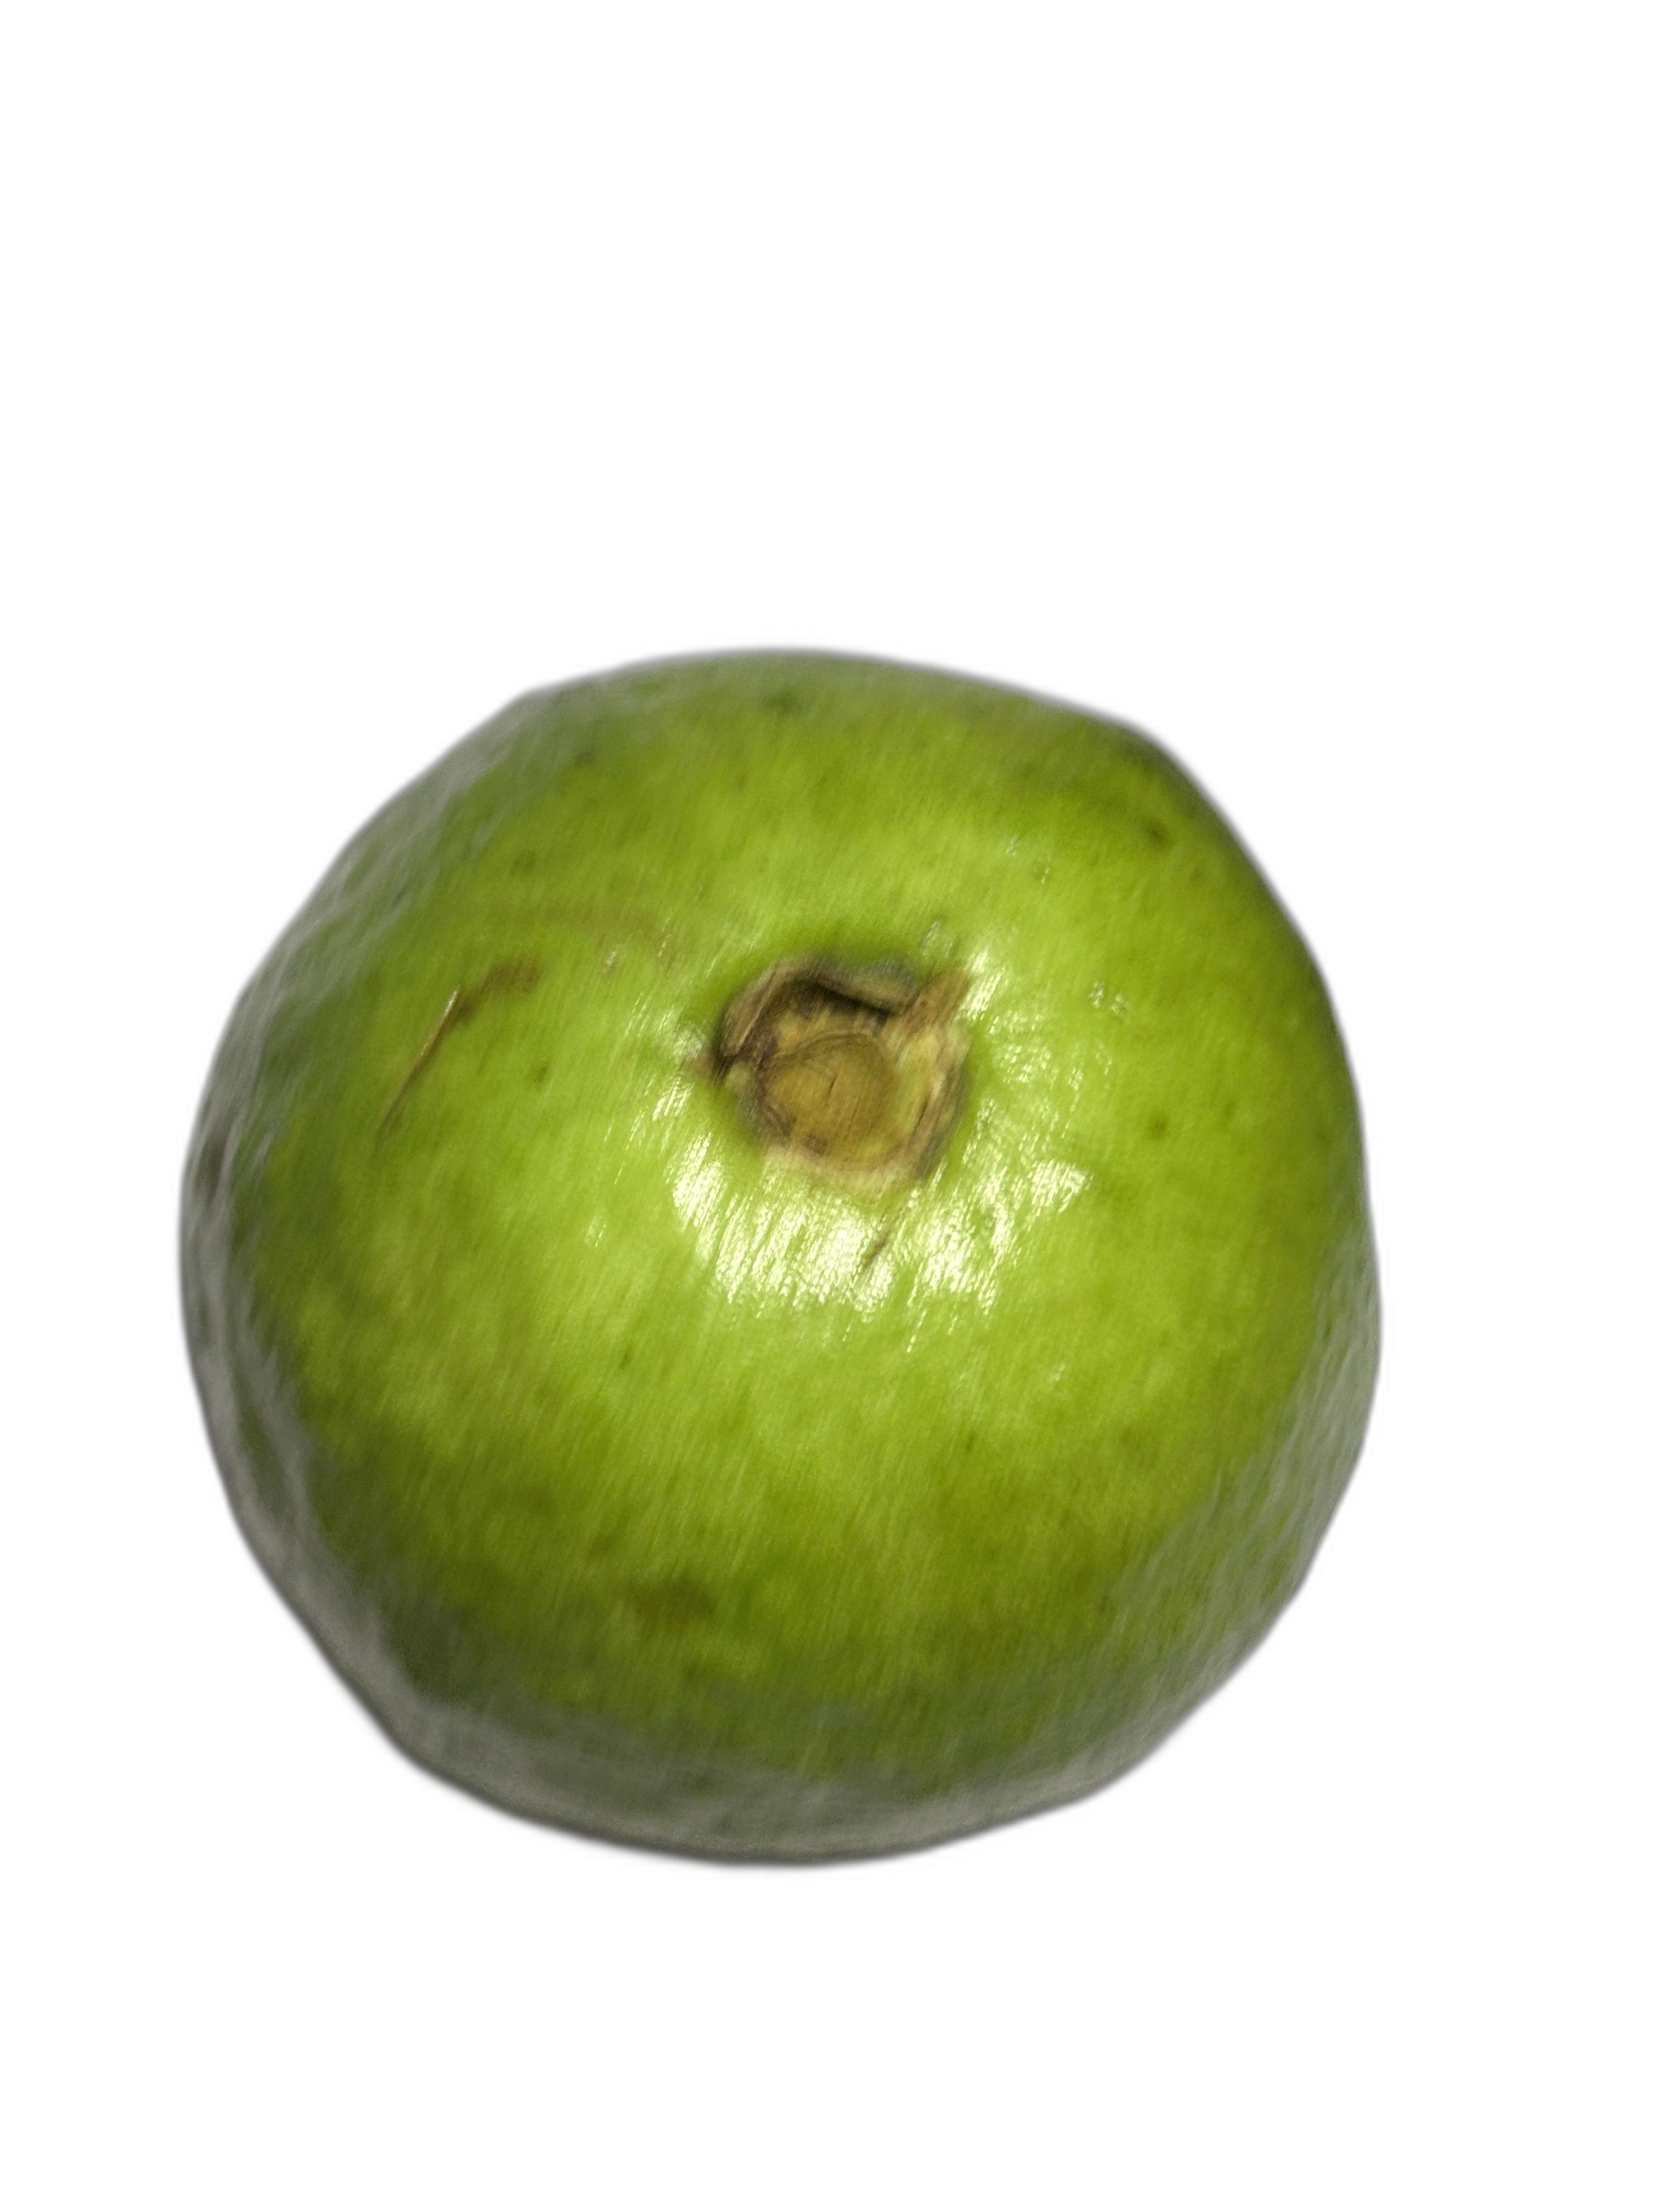
Plant part: fruit
Disease: Healthy